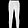
Label: Trouser